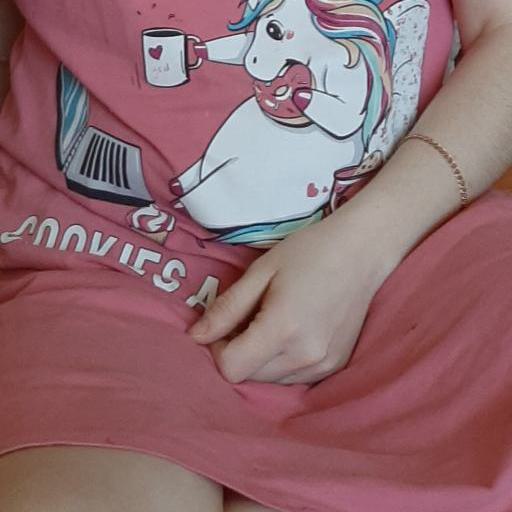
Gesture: no_gesture